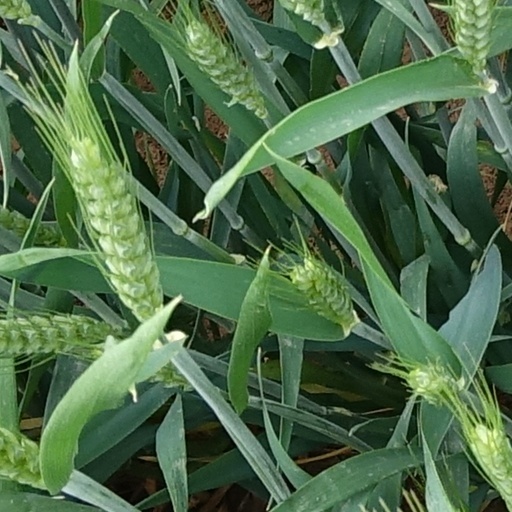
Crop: wheat